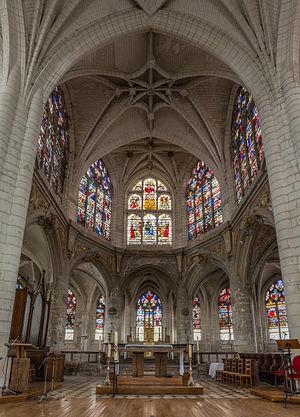
L'église Saint-Nizier est une église catholique située à Troyes, en France dédiée à Nizier de Lyon.